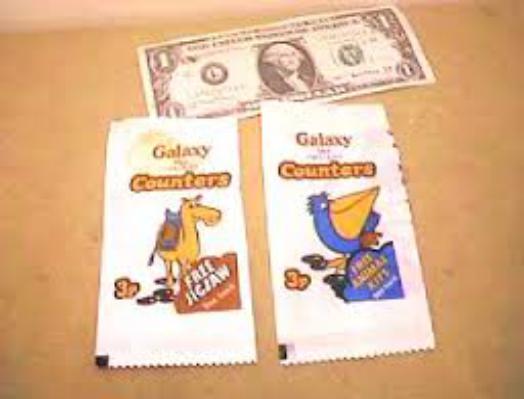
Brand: Galaxy Counters
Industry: Food